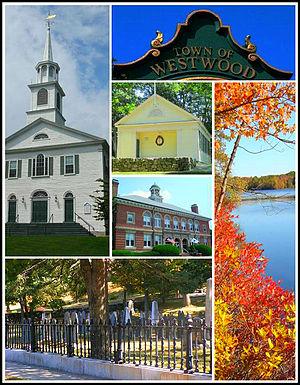
Westwood est une ville du Massachusetts aux États-Unis, située au sud-ouest de Boston. La population était de 16 056 habitants lors du recensement de 2017.